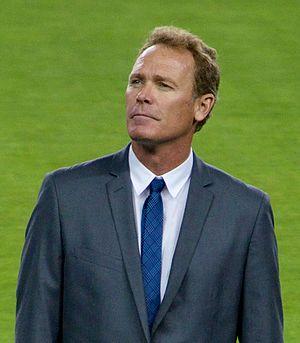
John Joseph Doyle, né le 16 avril 1966 à San José est un footballeur international américain.